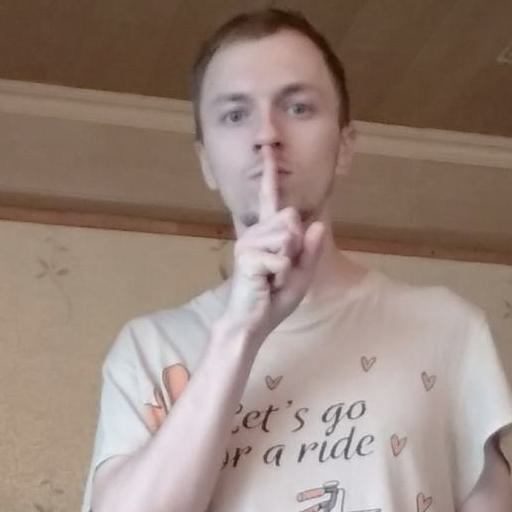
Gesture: mute